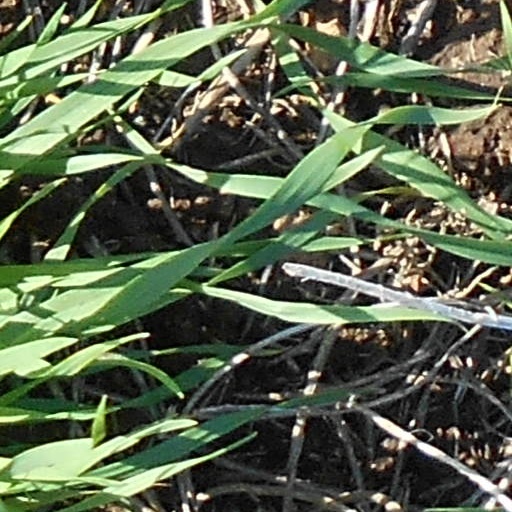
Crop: wheat